Describe the emotion expressed in this image:  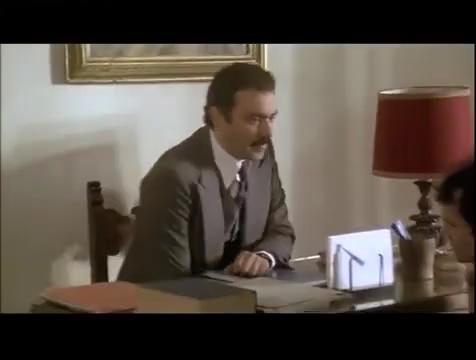
This person displays Pain, valence and arousal with low intensity.